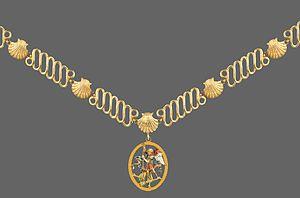
L'ordre de Saint-Michel est un ordre de chevalerie, fondé à Amboise le 1ᵉʳ août 1469 par Louis XI, sous le nom d'« Ordre et aimable compagnie de monsieur saint Michel ». Les membres de l'ordre de Saint-Michel se disaient « chevaliers de l'ordre du Roi », alors que les chevaliers de l'ordre du Saint-Esprit s'intitulaient « chevaliers des ordres du Roi ». Son siège était établi à l'abbaye du Mont-Saint-Michel.